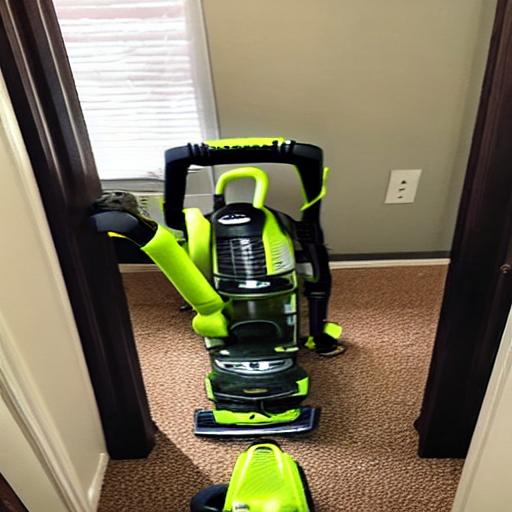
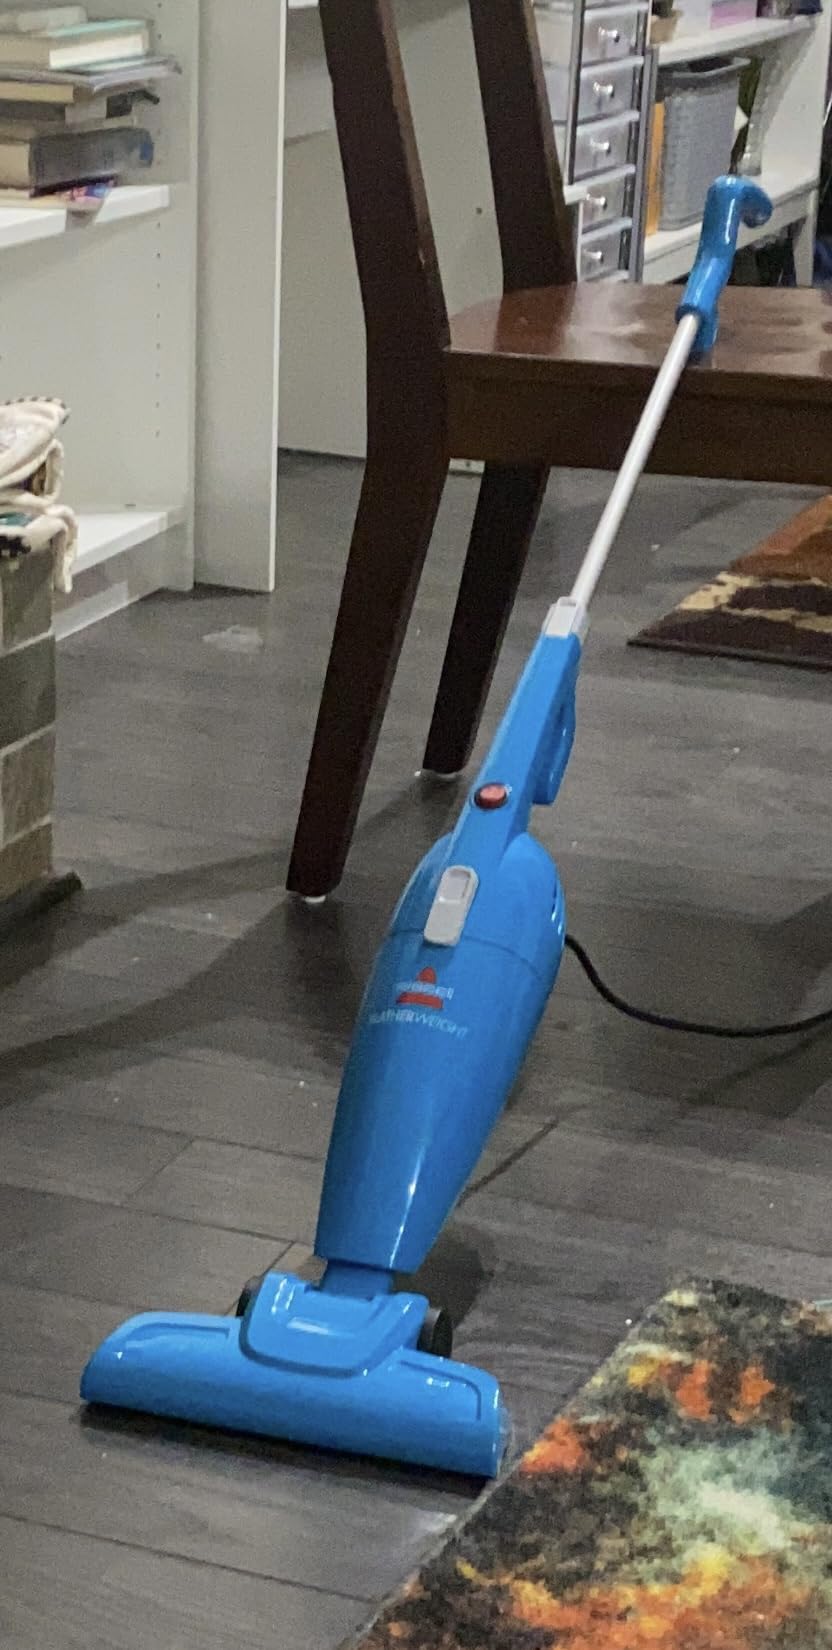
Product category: items_vacuum
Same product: no